Gabriel Maralngurra

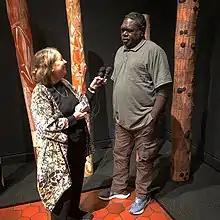
Gabriel Maralngurra being interviewed by Sandy Hausman for WVTF Radio IQ for the exhibition "The Inside World: Contemporary Aboriginal Australian Memorial Poles" at The Fralin Museum of Art at the University of Virginia.

Maralngurra played a large role in the exhibition located in the Fralin Museum located on the Grounds of the University of Virginia. Specifically, the exhibition located in the Fralin Museum, "The Inside World: Contemporary Aboriginal Australian Memorial Poles" consisted of 112 memorial poles by 55 different artists from various regions of Arnhem Land, curated by Henry Skerritt. Maralngurra collaborated with Skerritt, contributing to the exhibit by painting one of the displayed poles and creating a painting showcased in Jefferson's Rotunda. The Aboriginal Memorial comprised hollow coffins decorated with clan designs, and signified the moment when the spirit of the deceased had finally returned home. Maralngurra participated in a group of six memorial poles from his region that were done using Earth pigments on wood and included images such as the mimih spirit. The art is not only in the painting on the wooden logs, but also the difficult process of harvesting the logs. According to Maralngurra, the purpose of bringing this work to Charlottesville is to share and promote their strong culture from the other side of the world.